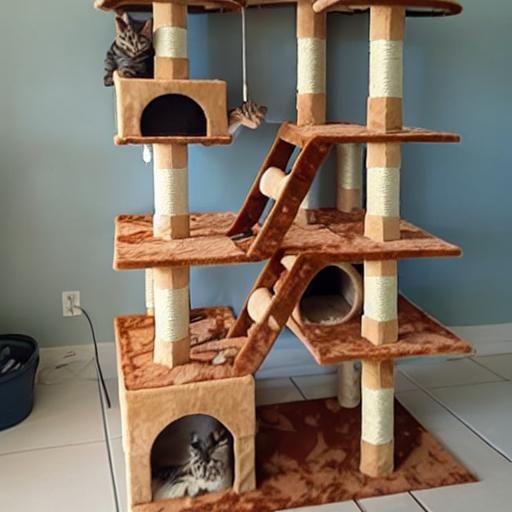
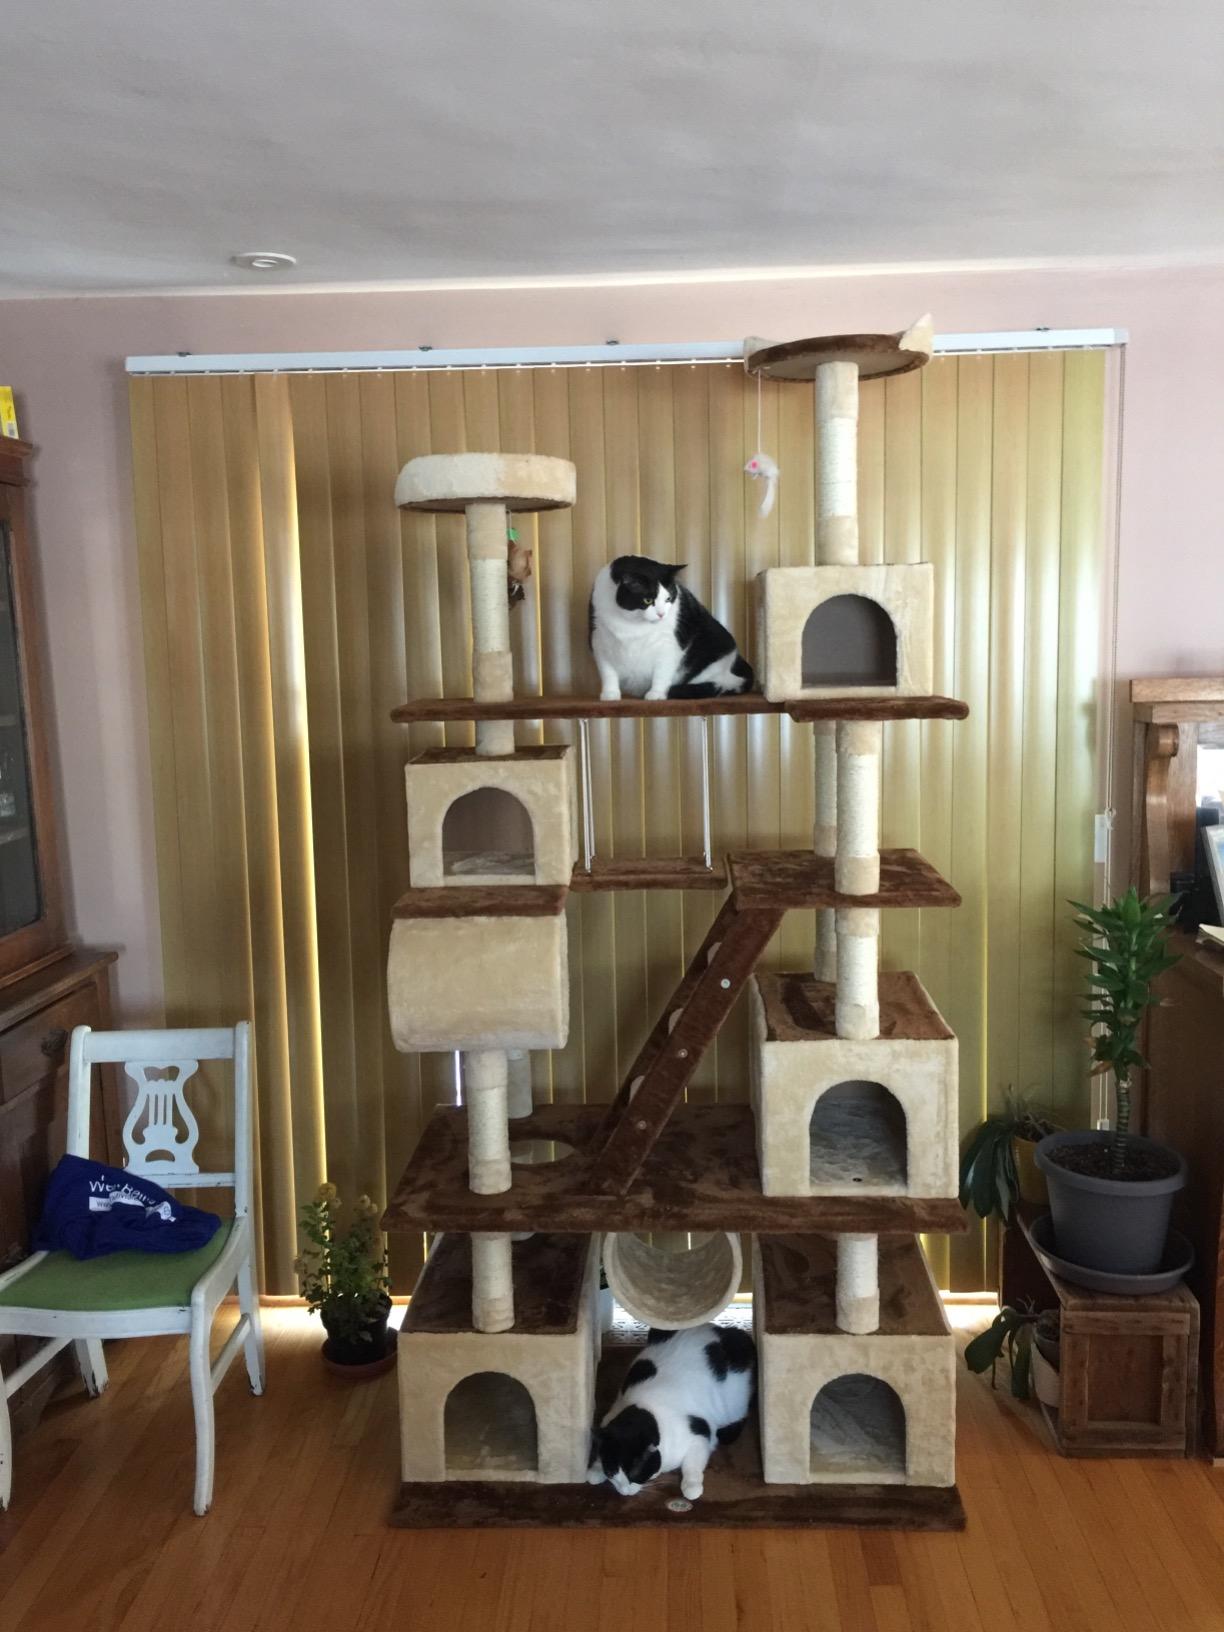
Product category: items_cat tree
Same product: no